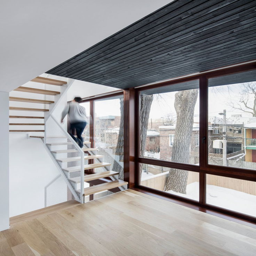
a house dips a little into its backyard for spare space .